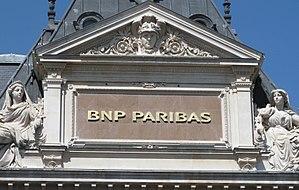
Fronton du siège de l'ancienne banque CNEP, maintenant BNP-Paribas, 14-20 rue Bergère, Paris 9e arr.